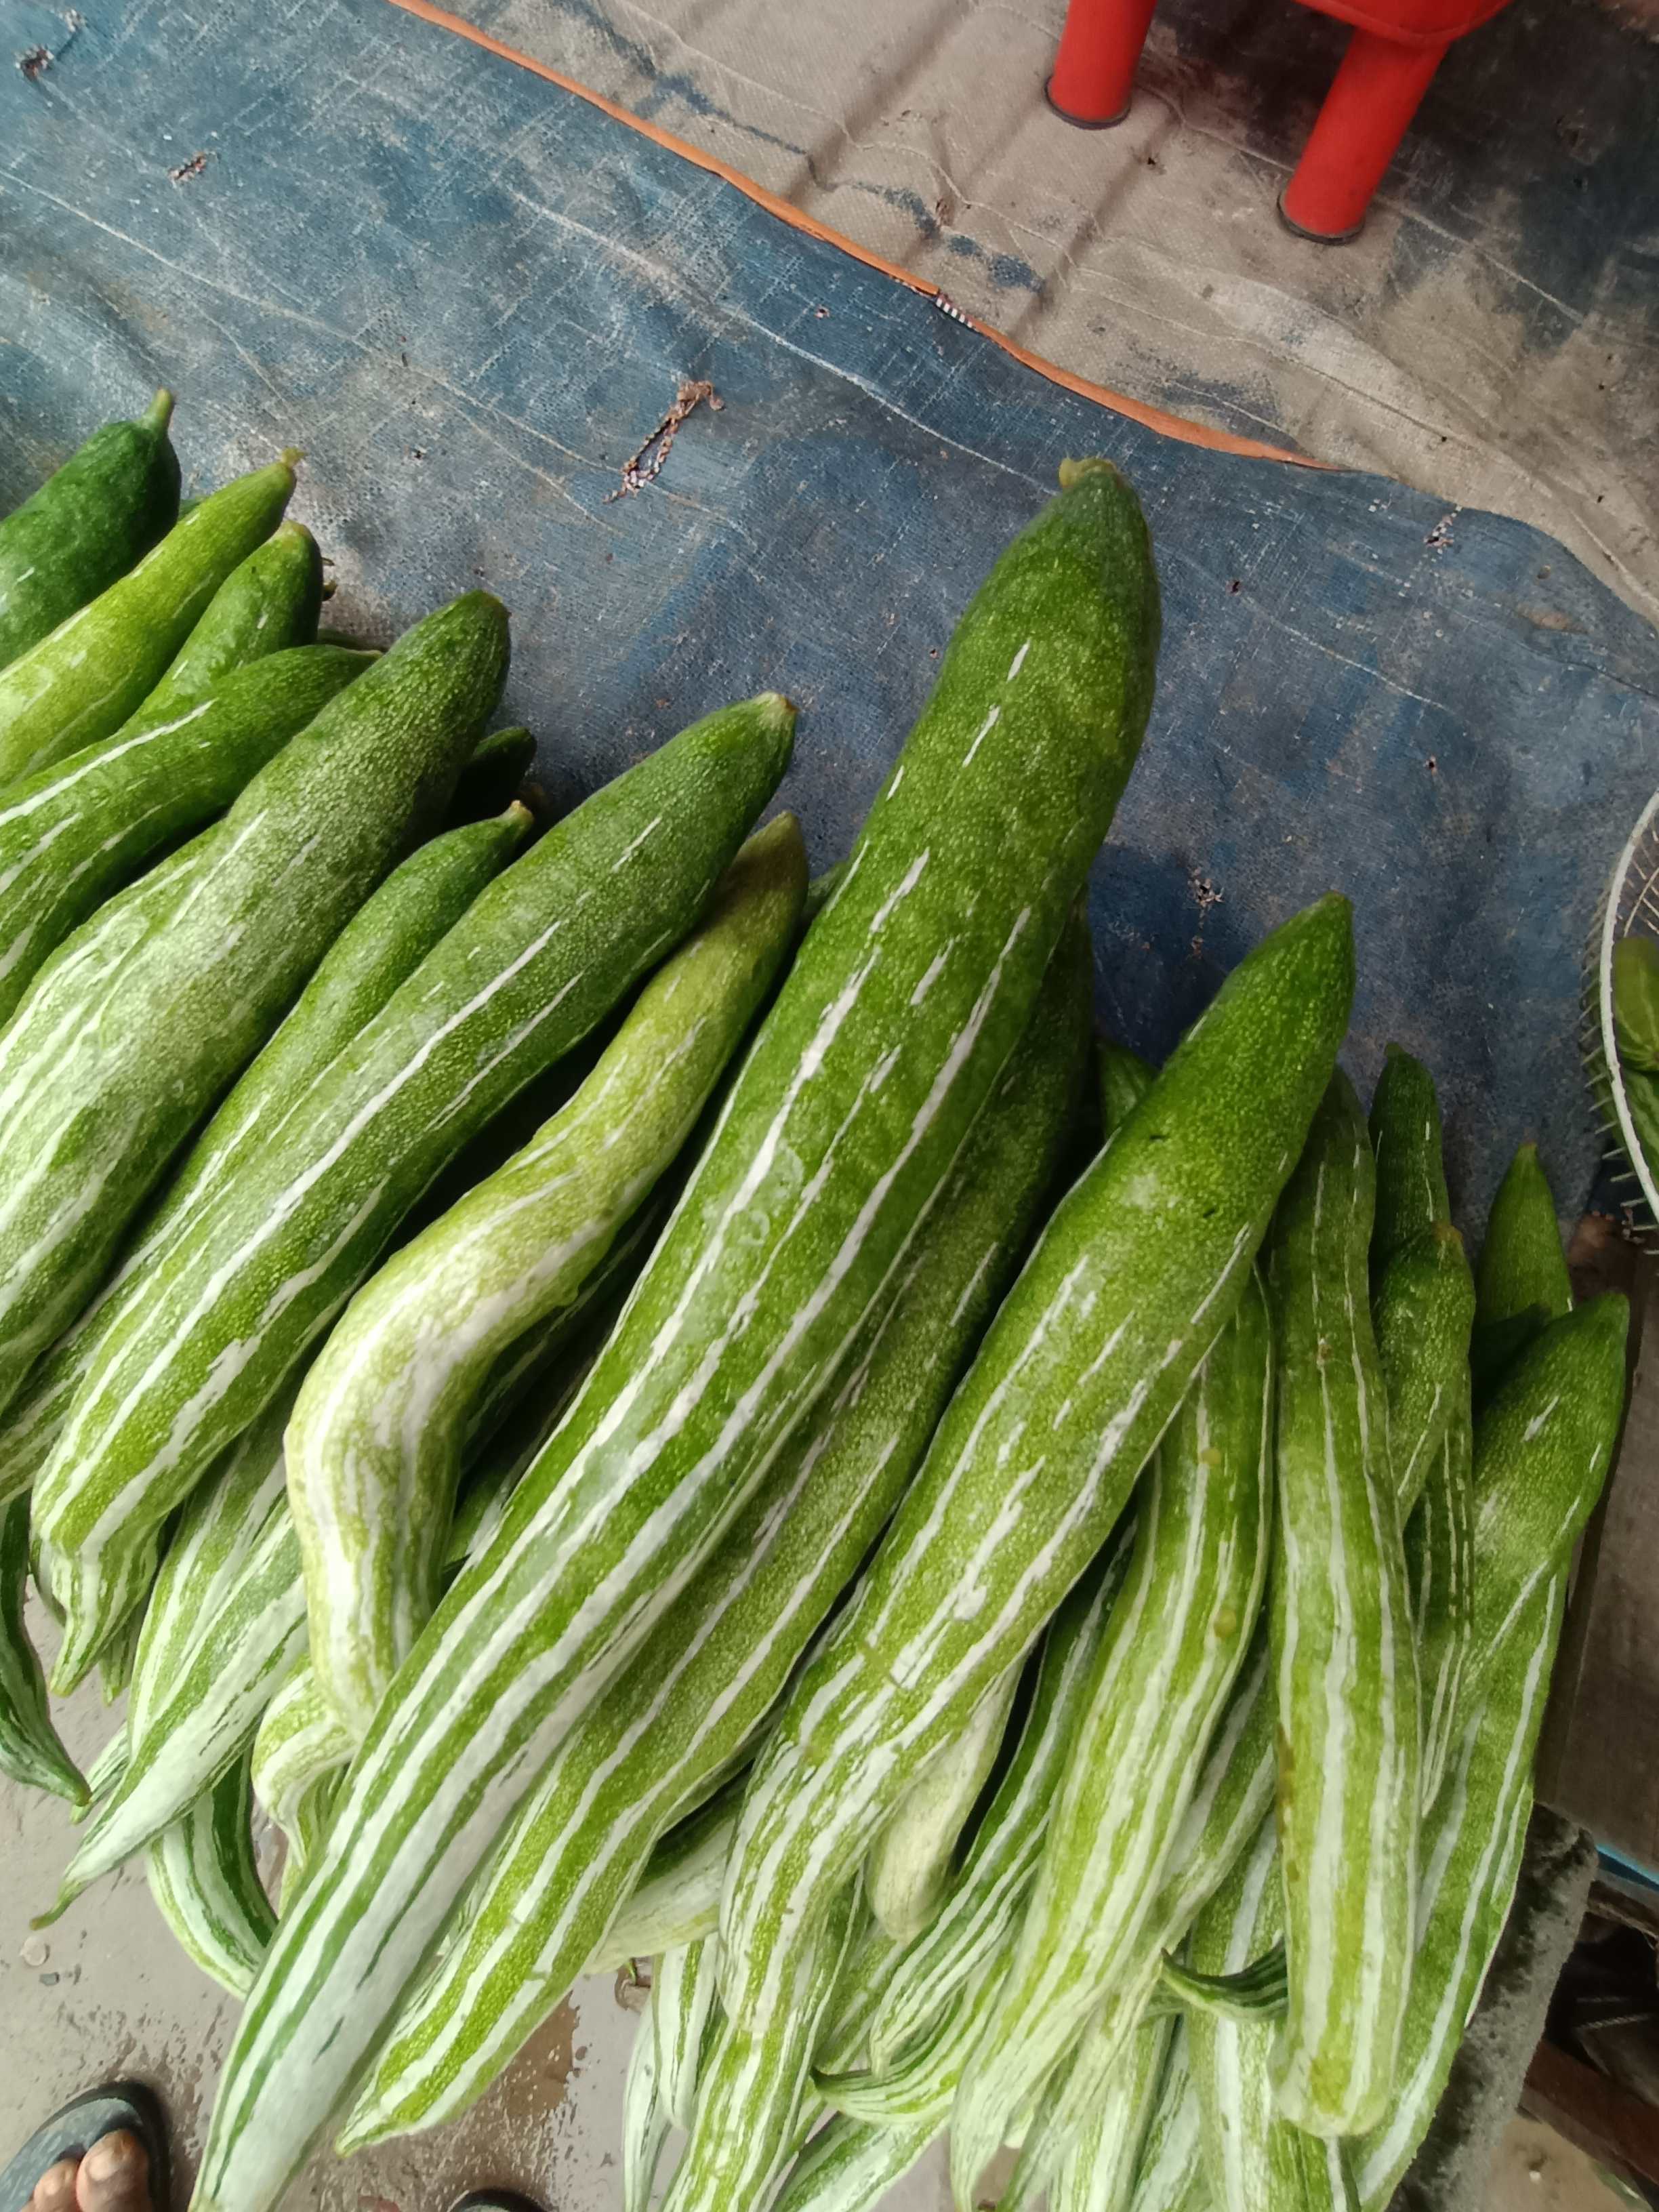
Label: Trichosanthes cucumerina